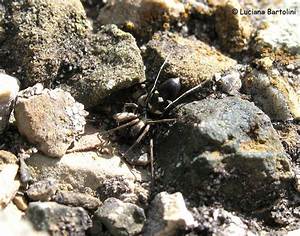
Label: ragno